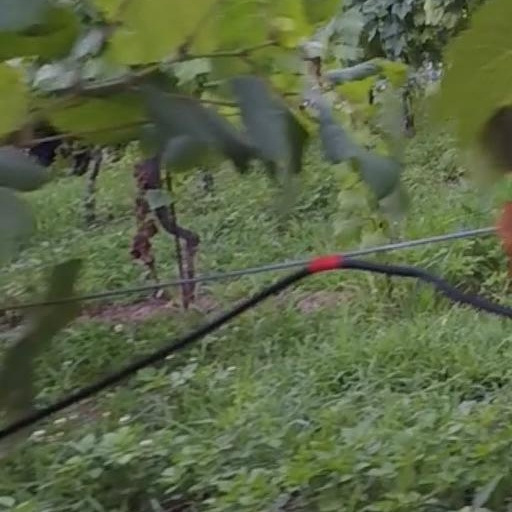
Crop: grape